Steven C. Seeger

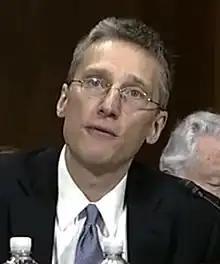
Seeger in 2020

Steven Charles Seeger (born March 18, 1971) is a United States district judge of the United States District Court for the Northern District of Illinois.